Heys Collection

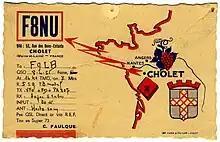
The information side of a 1951 QSL card from France. (Not from the Heys Collection)

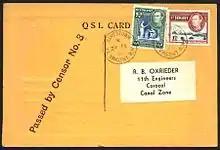
The postal side of a 1940 QSL card from St. Vincent. (Not from the Heys Collection)

The Heys Collection is a collection of philatelic material relating to amateur radio operators in Europe between 1930 and 1997 that forms part of the British Library Philatelic Collections. The collection includes stamps, QSL cards and international reply coupons among other things. It was formed by John Heys and donated to the library in 2001.